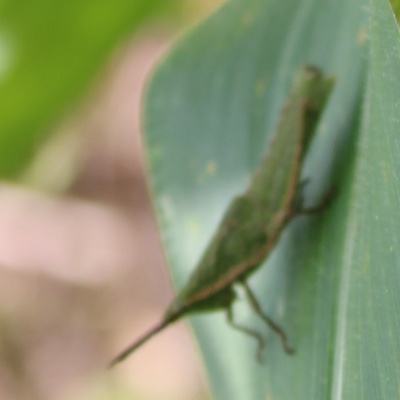
Crop: Maize
Condition: grasshoper